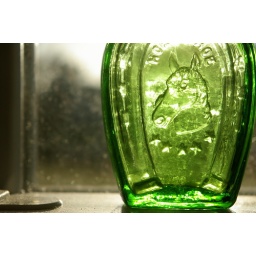
bottle in the window